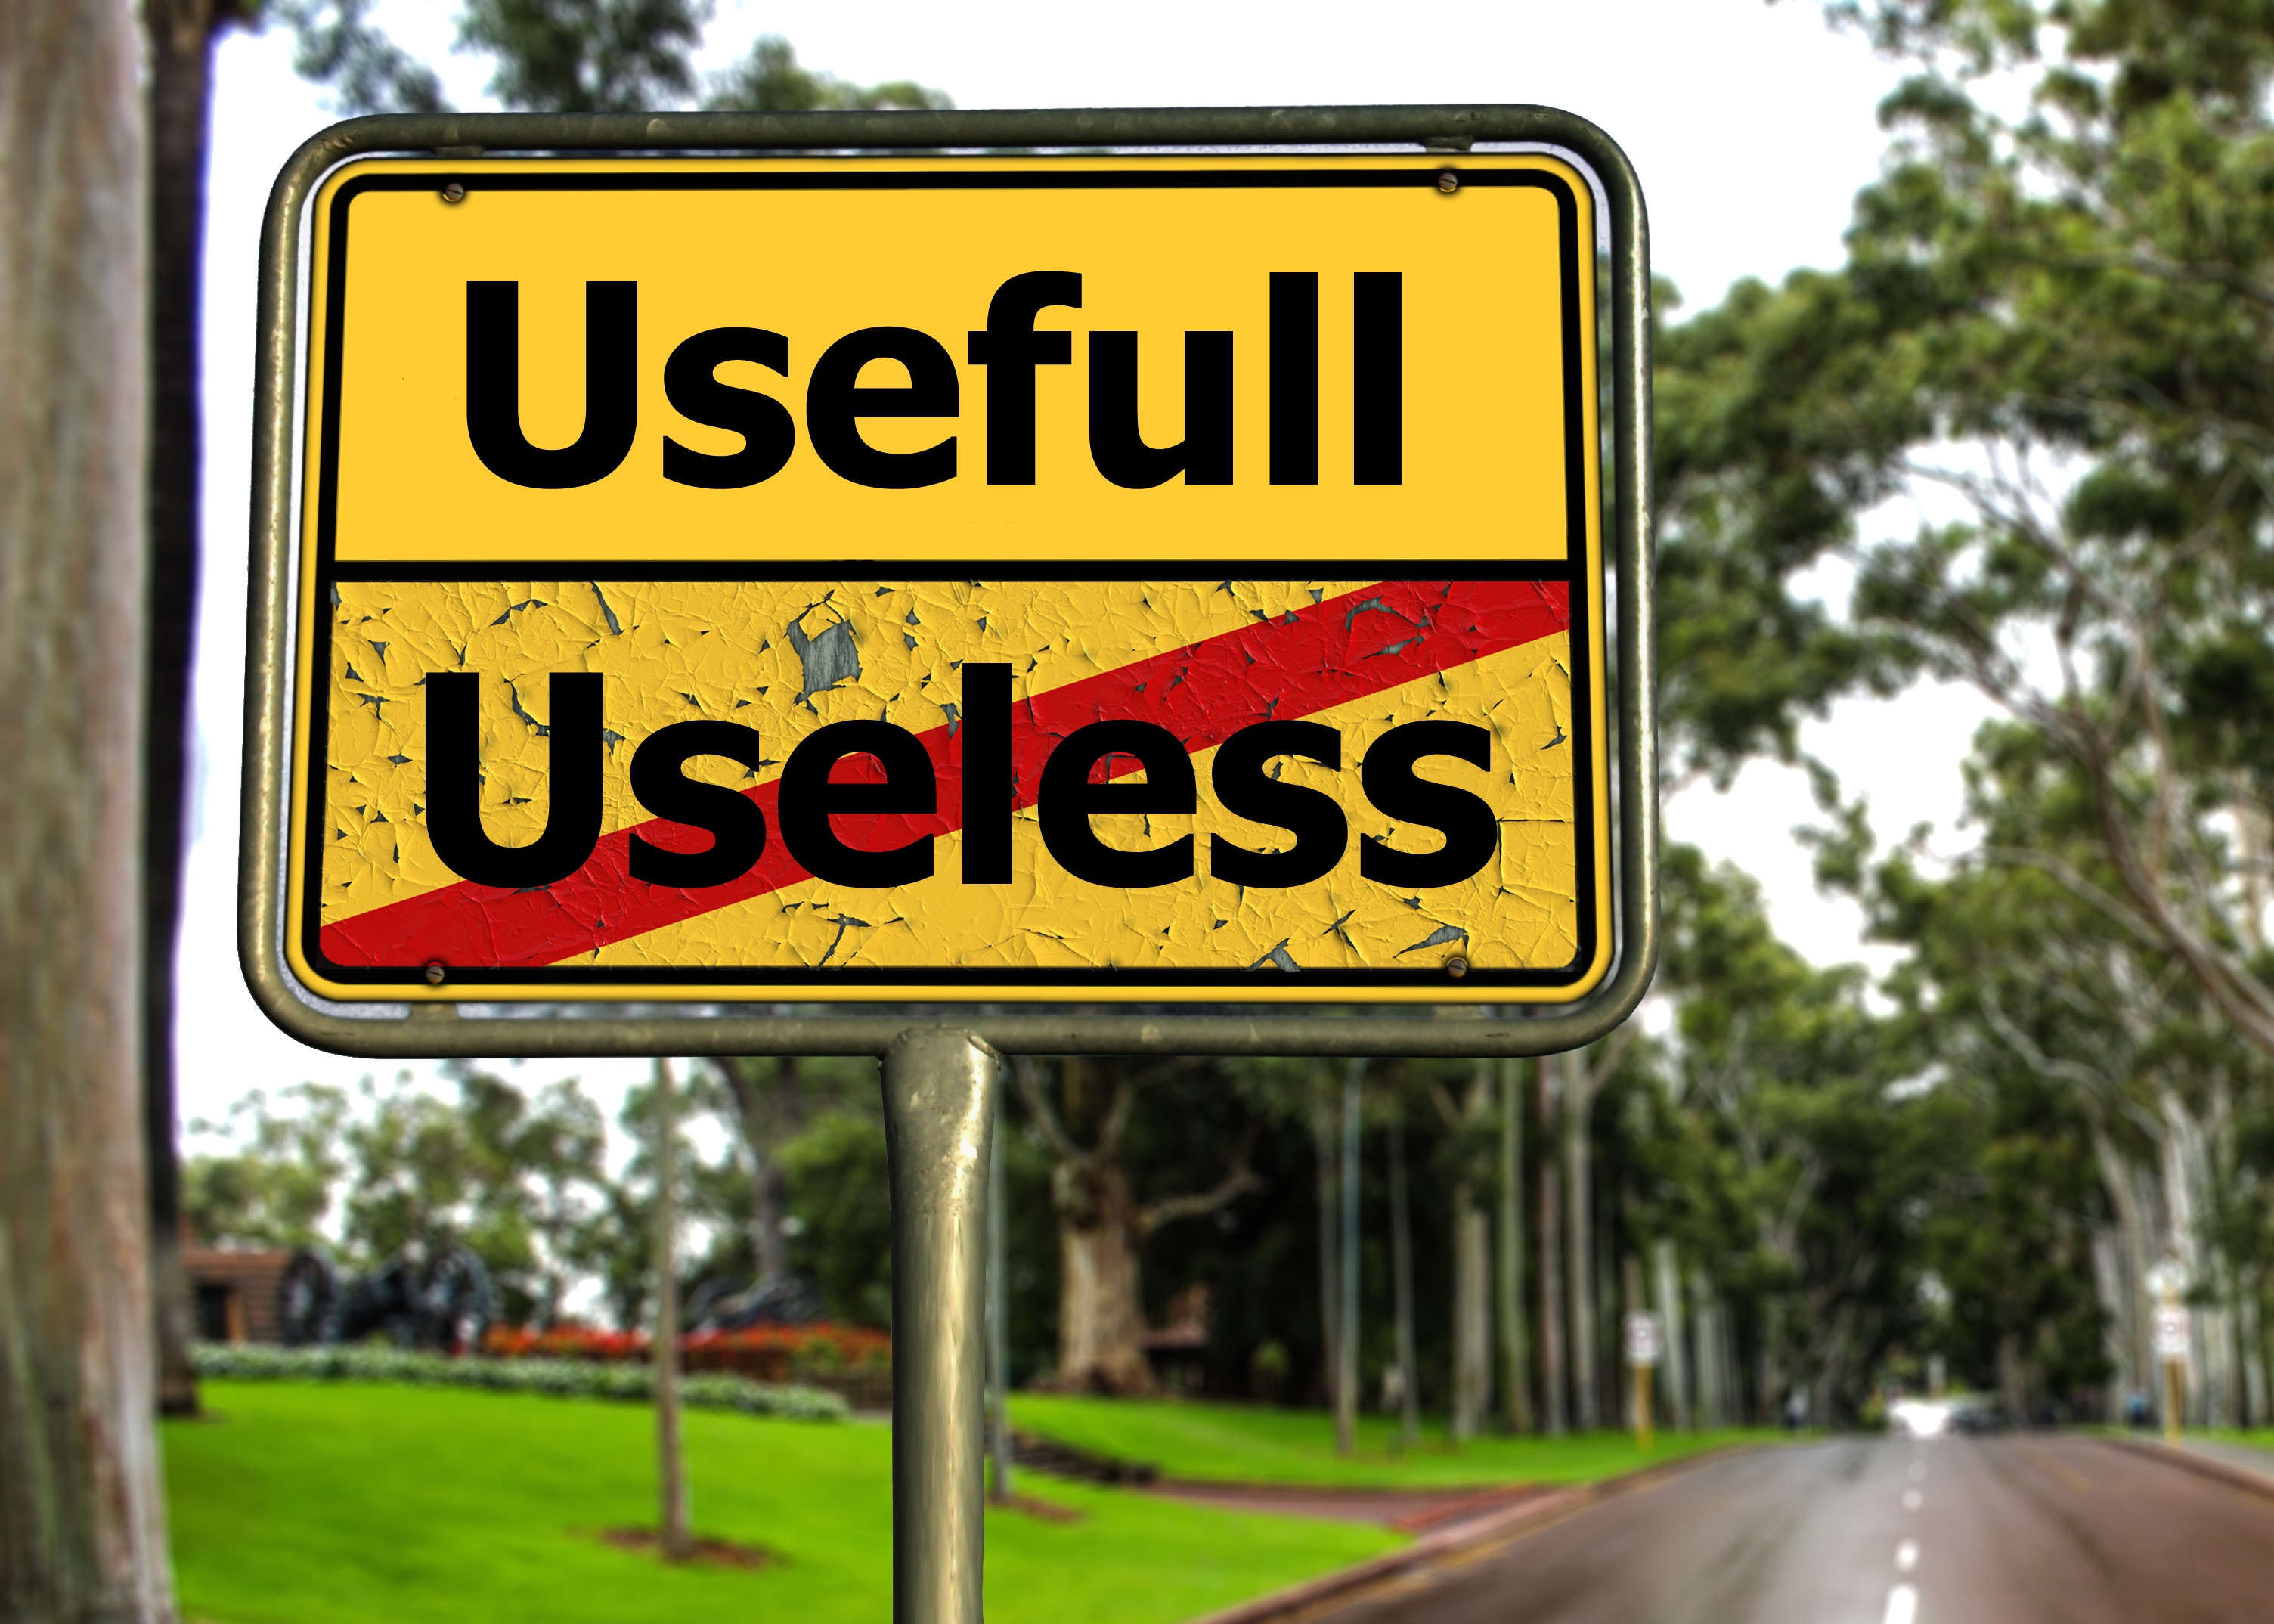
creative, road, traffic, advertising, sign, fruitful, street sign, signage, lane, note, road sign, use, shield, not, useless, billboard, pointless, neighbourhood, effective, useful, traffic sign, hard working, town sign, place name sign, resourceful, unusable, productive, industrious, usefulness, superfluous, mother of invention, prosperously, ertragf hig, full of ideas, constructive